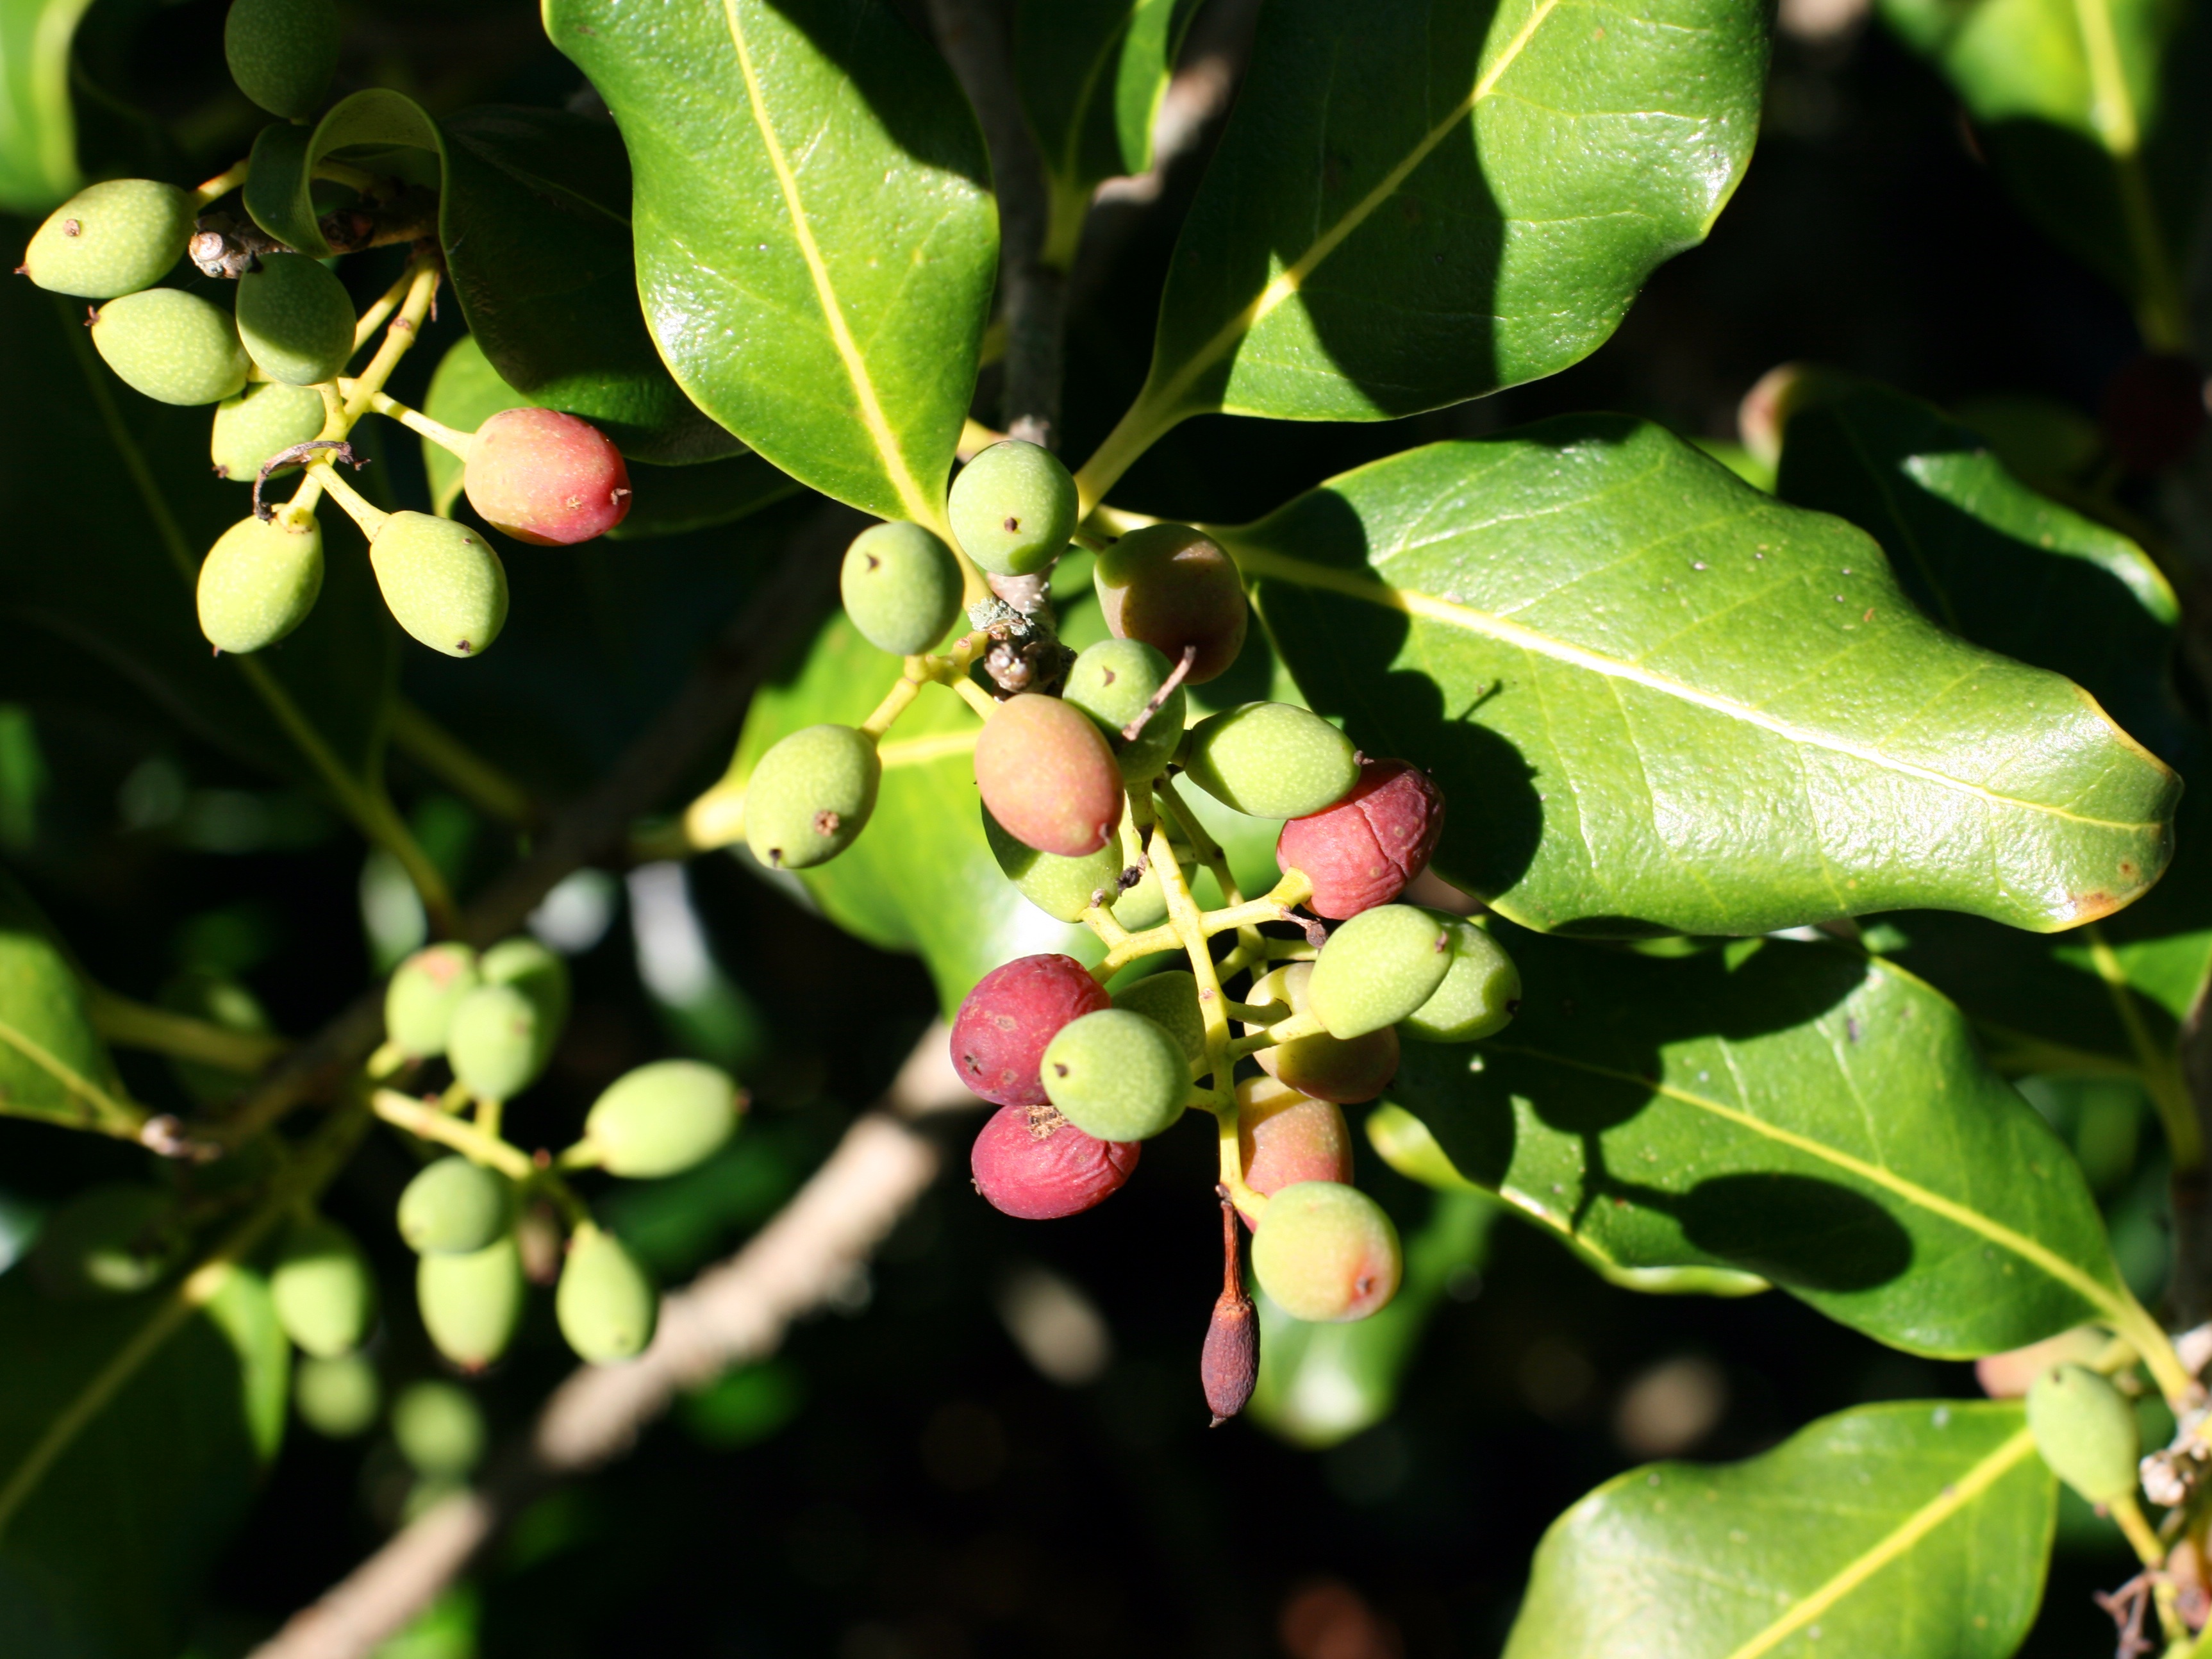
landscape, tree, nature, branch, blossom, plant, sun, fruit, leaf, flower, foliage, decoration, food, green, produce, evergreen, park, botany, decor, flora, plants, trees, australia, holly, native, sunny, background, berries, shrub, verdant, new zealand, culture, tree branches, green leaves, flowering plant, small fruit, acerola, malpighia, origin, chokecherry, coccoloba uvifera, woody plant, land plant, hardy kiwi, botanical garden auckland, nestegis apetala, mayor coastal